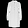
Label: Dress